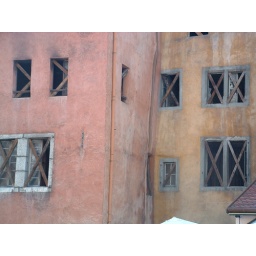
old house in Annecy in need of some new windows